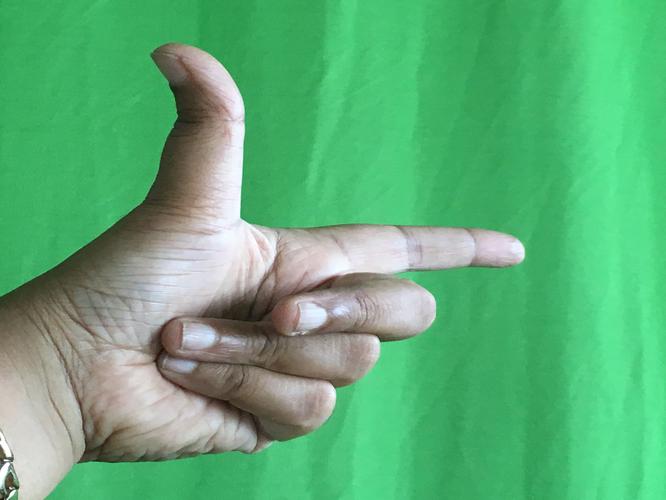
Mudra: Chandrakala
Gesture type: single_hand